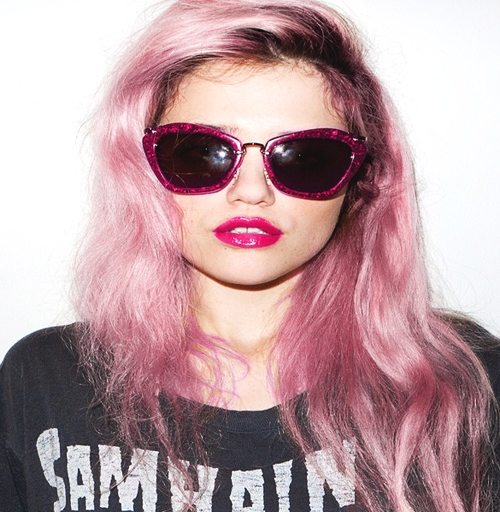
if my hair looked like this i 'd be ok .